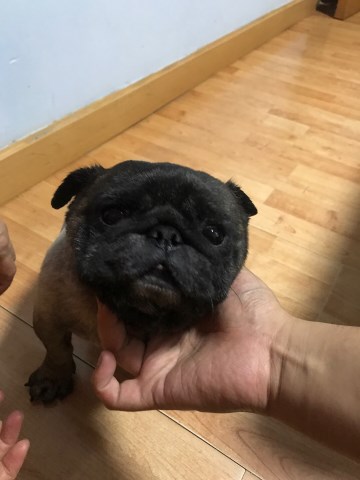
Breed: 798-n000130-pug